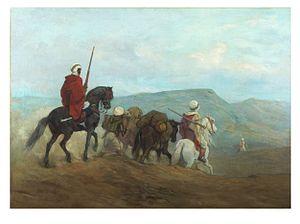
Guillaume Urbain Régamey est un peintre français né le 22 septembre 1837 à Paris et qui y est mort le 3 janvier 1875.
Annie Rey-Goldzeiguer, née le 12 décembre 1925 à Tunis et morte le 17 avril 2019 à Massiac, est une historienne, spécialiste de l'Algérie coloniale. Elle a soutenu une thèse sur les initiatives du Second Empire en Algérie et l'évolution des sociétés traditionnelles sous la colonisation : Le Royaume arabe. La politique algérienne de Napoléon III en 1974.